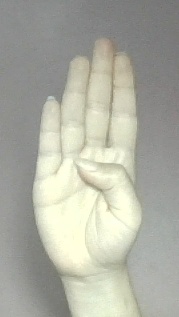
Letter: kaaf